Manchester Corporation Tramways

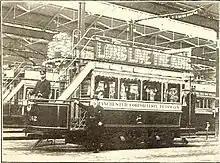
A Manchester tram in June 1902

Though horse-drawn omnibuses were first introduced in Manchester as early as 1824 (arguably the world's first bus service it was run by John Greenwood and ran between Market Street and Piccadilly and Pendleton toll gate in Salford). In the subsequent years, other companies joined the rush to provide services culminating by 1850 in 64 omnibuses serving the centre of Manchester from outlying areas. Passenger carrying trams had first began urban operation in Birkenhead in 1860. By 1865 Greenwood merged with the other operators to become the Manchester Carriage Company. The earliest proposals for the construction of rails on the streets of Manchester were made by Henry Osborn O'Hagan in 1872. Though these were resisted (partly because raised tram tracks had been the source of many accidents elsewhere), by 1875, road congestion was so great that the 'tramway' could not be delayed much longer. Working with the Corporation of Salford, Manchester successfully gained orders under the Tramways Act 1870 (33 & 34 Vict. c. 78), which permitted them to build and lease, but expressly "not to operate", tramways. The first tracks, therefore, were built to allow the already existing lines from neighbouring Salford to run into the city along Deansgate.